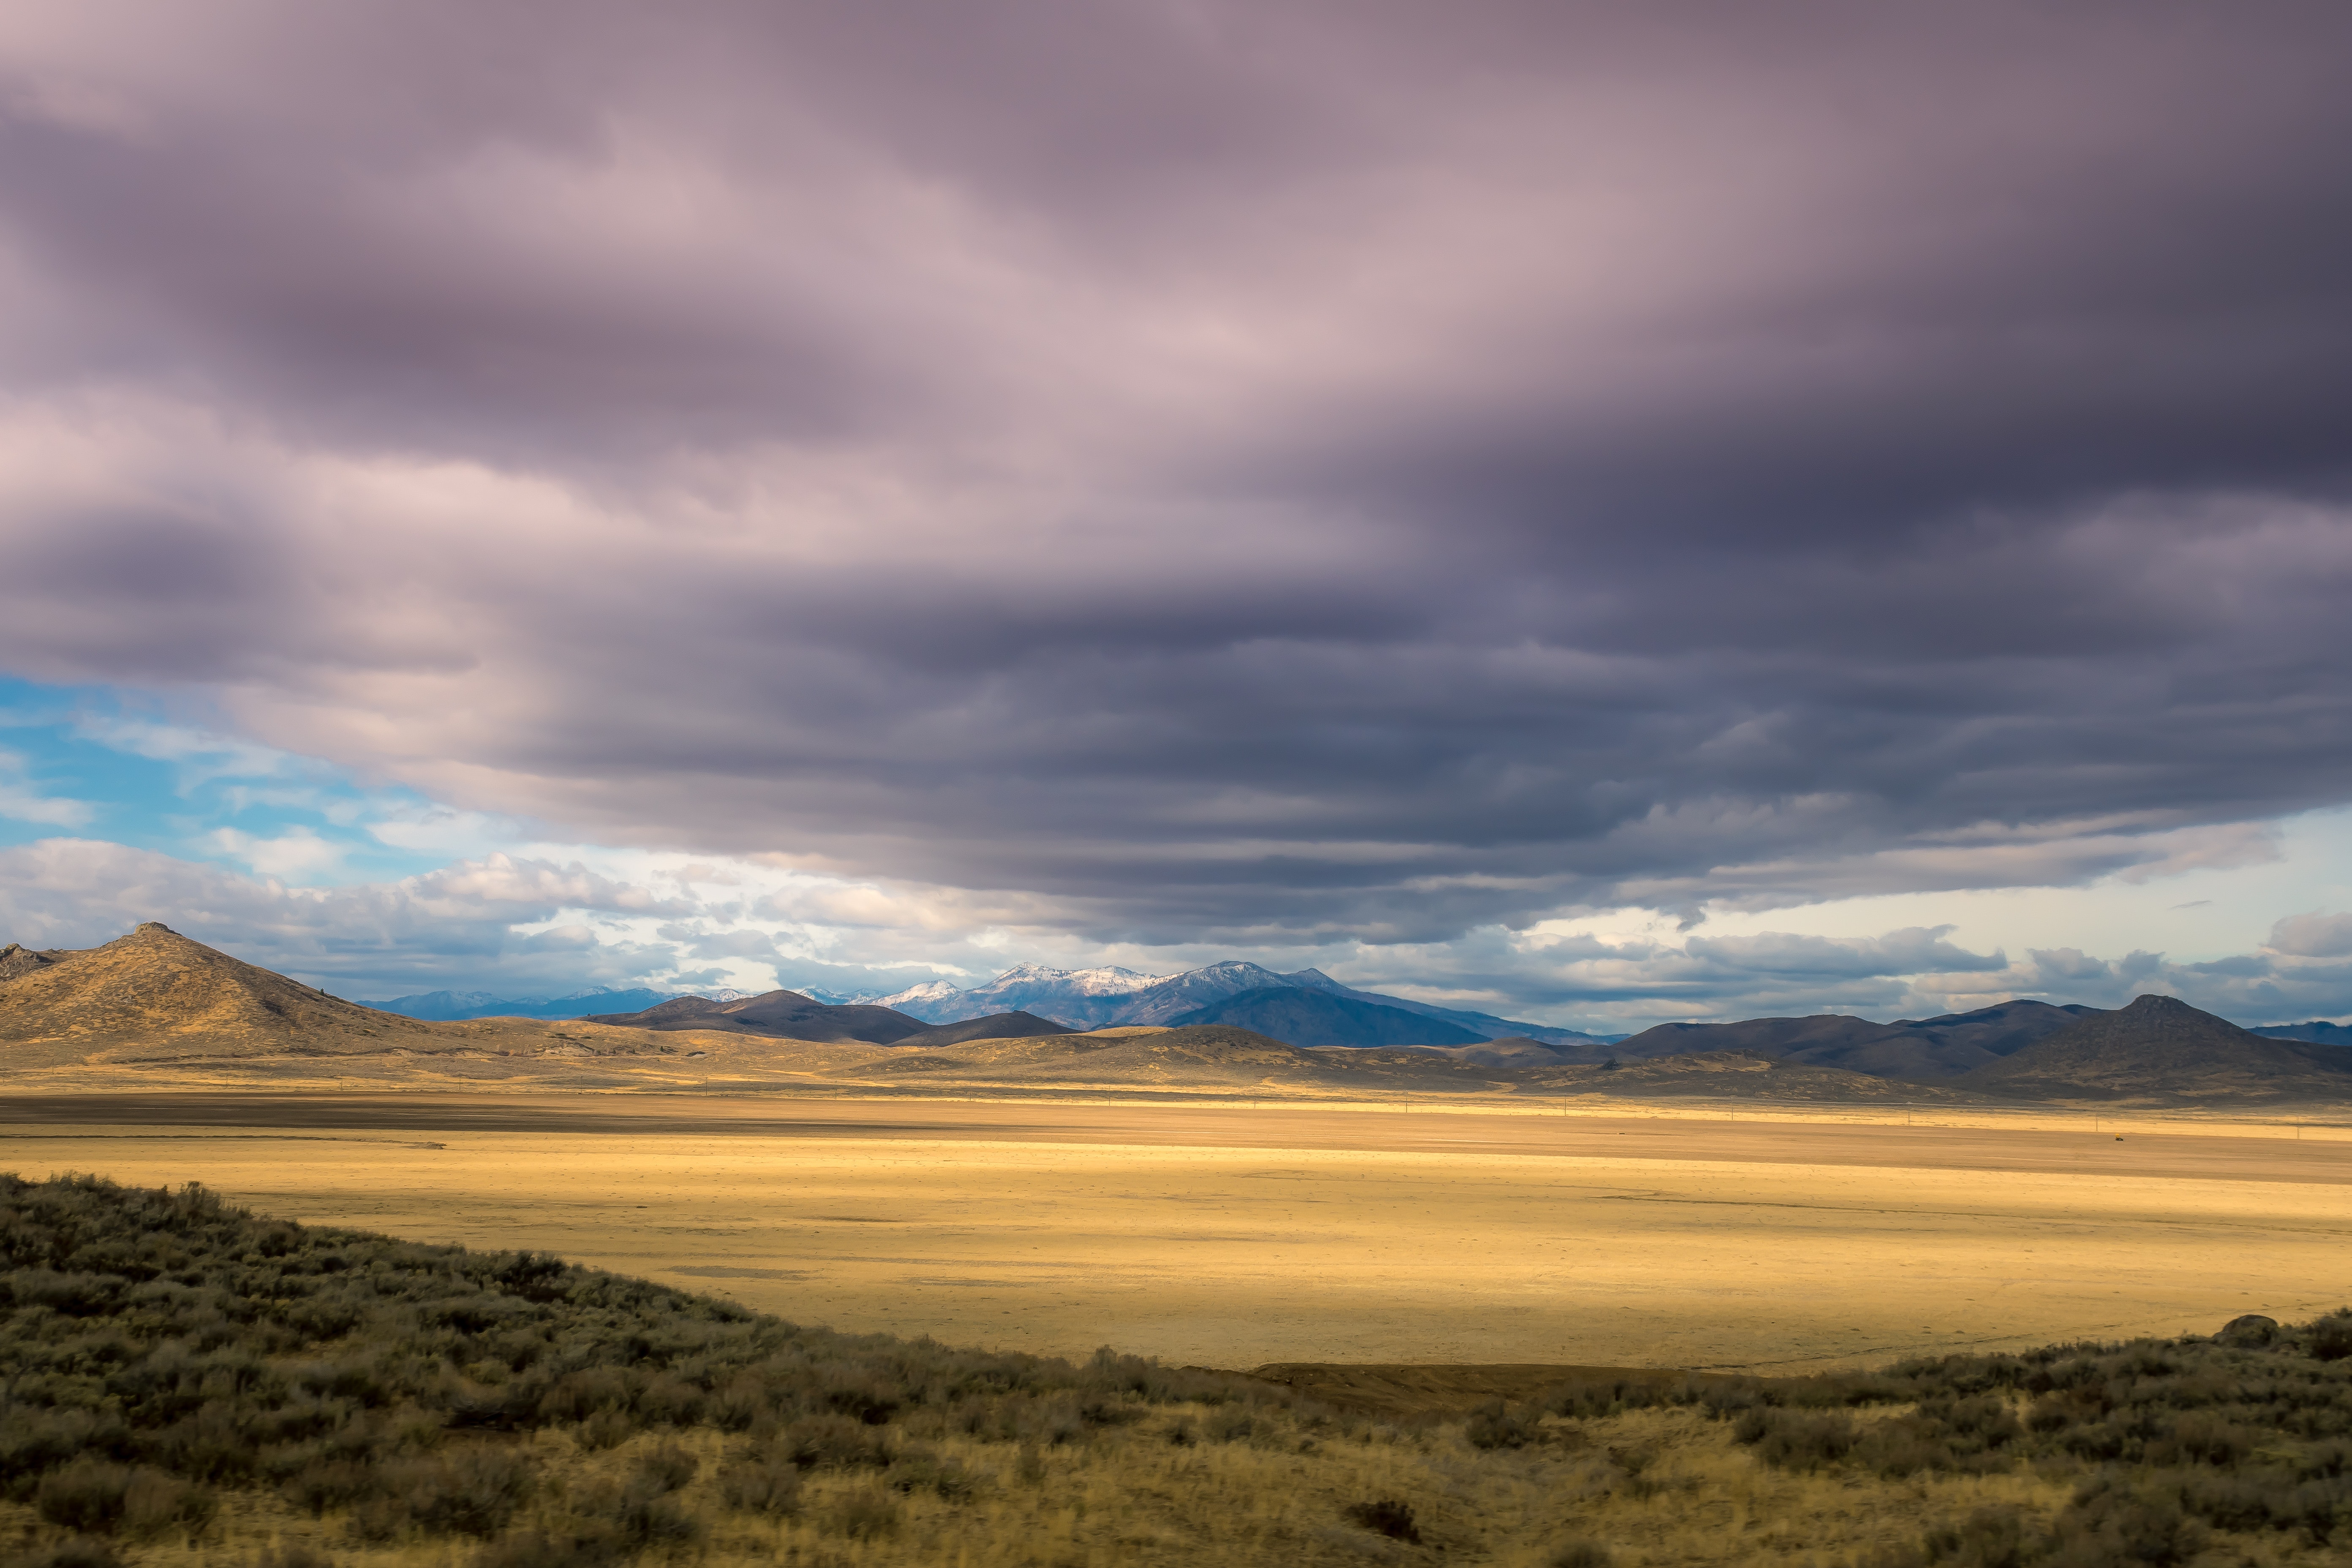
sky, cloud, mountainous landforms, nature, highland, mountain, wilderness, natural environment, ecoregion, natural landscape, horizon, plain, steppe, landscape, hill, mountain range, desert, atmosphere, fell, tree, geology, road, tundra, national park, badlands, plateau, grassland, sunlight, meteorological phenomenon, valley, cumulus, sand, aeolian landform, vacation, ridge, road trip, evening, terrain